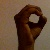
The image shows a hand gesture representing the letter 'O' in Indian Sign Language.